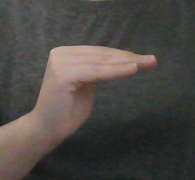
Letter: haa